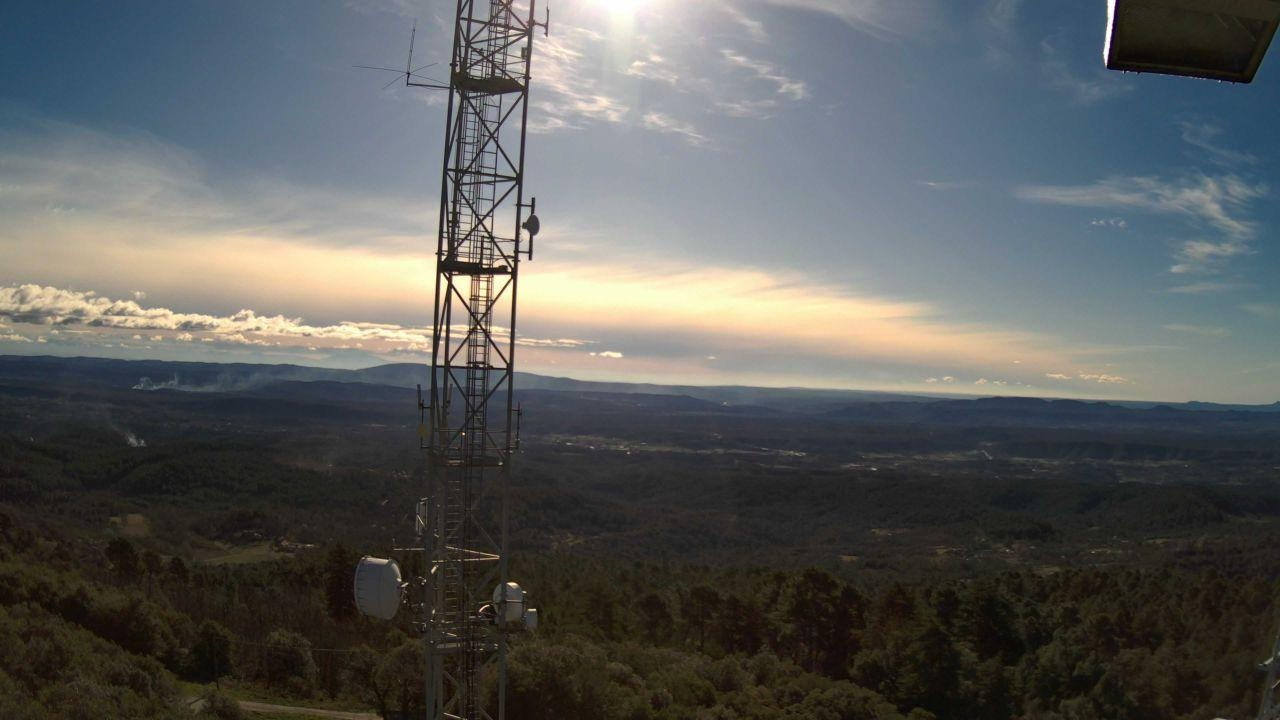
Fire: no
Smoke: yes